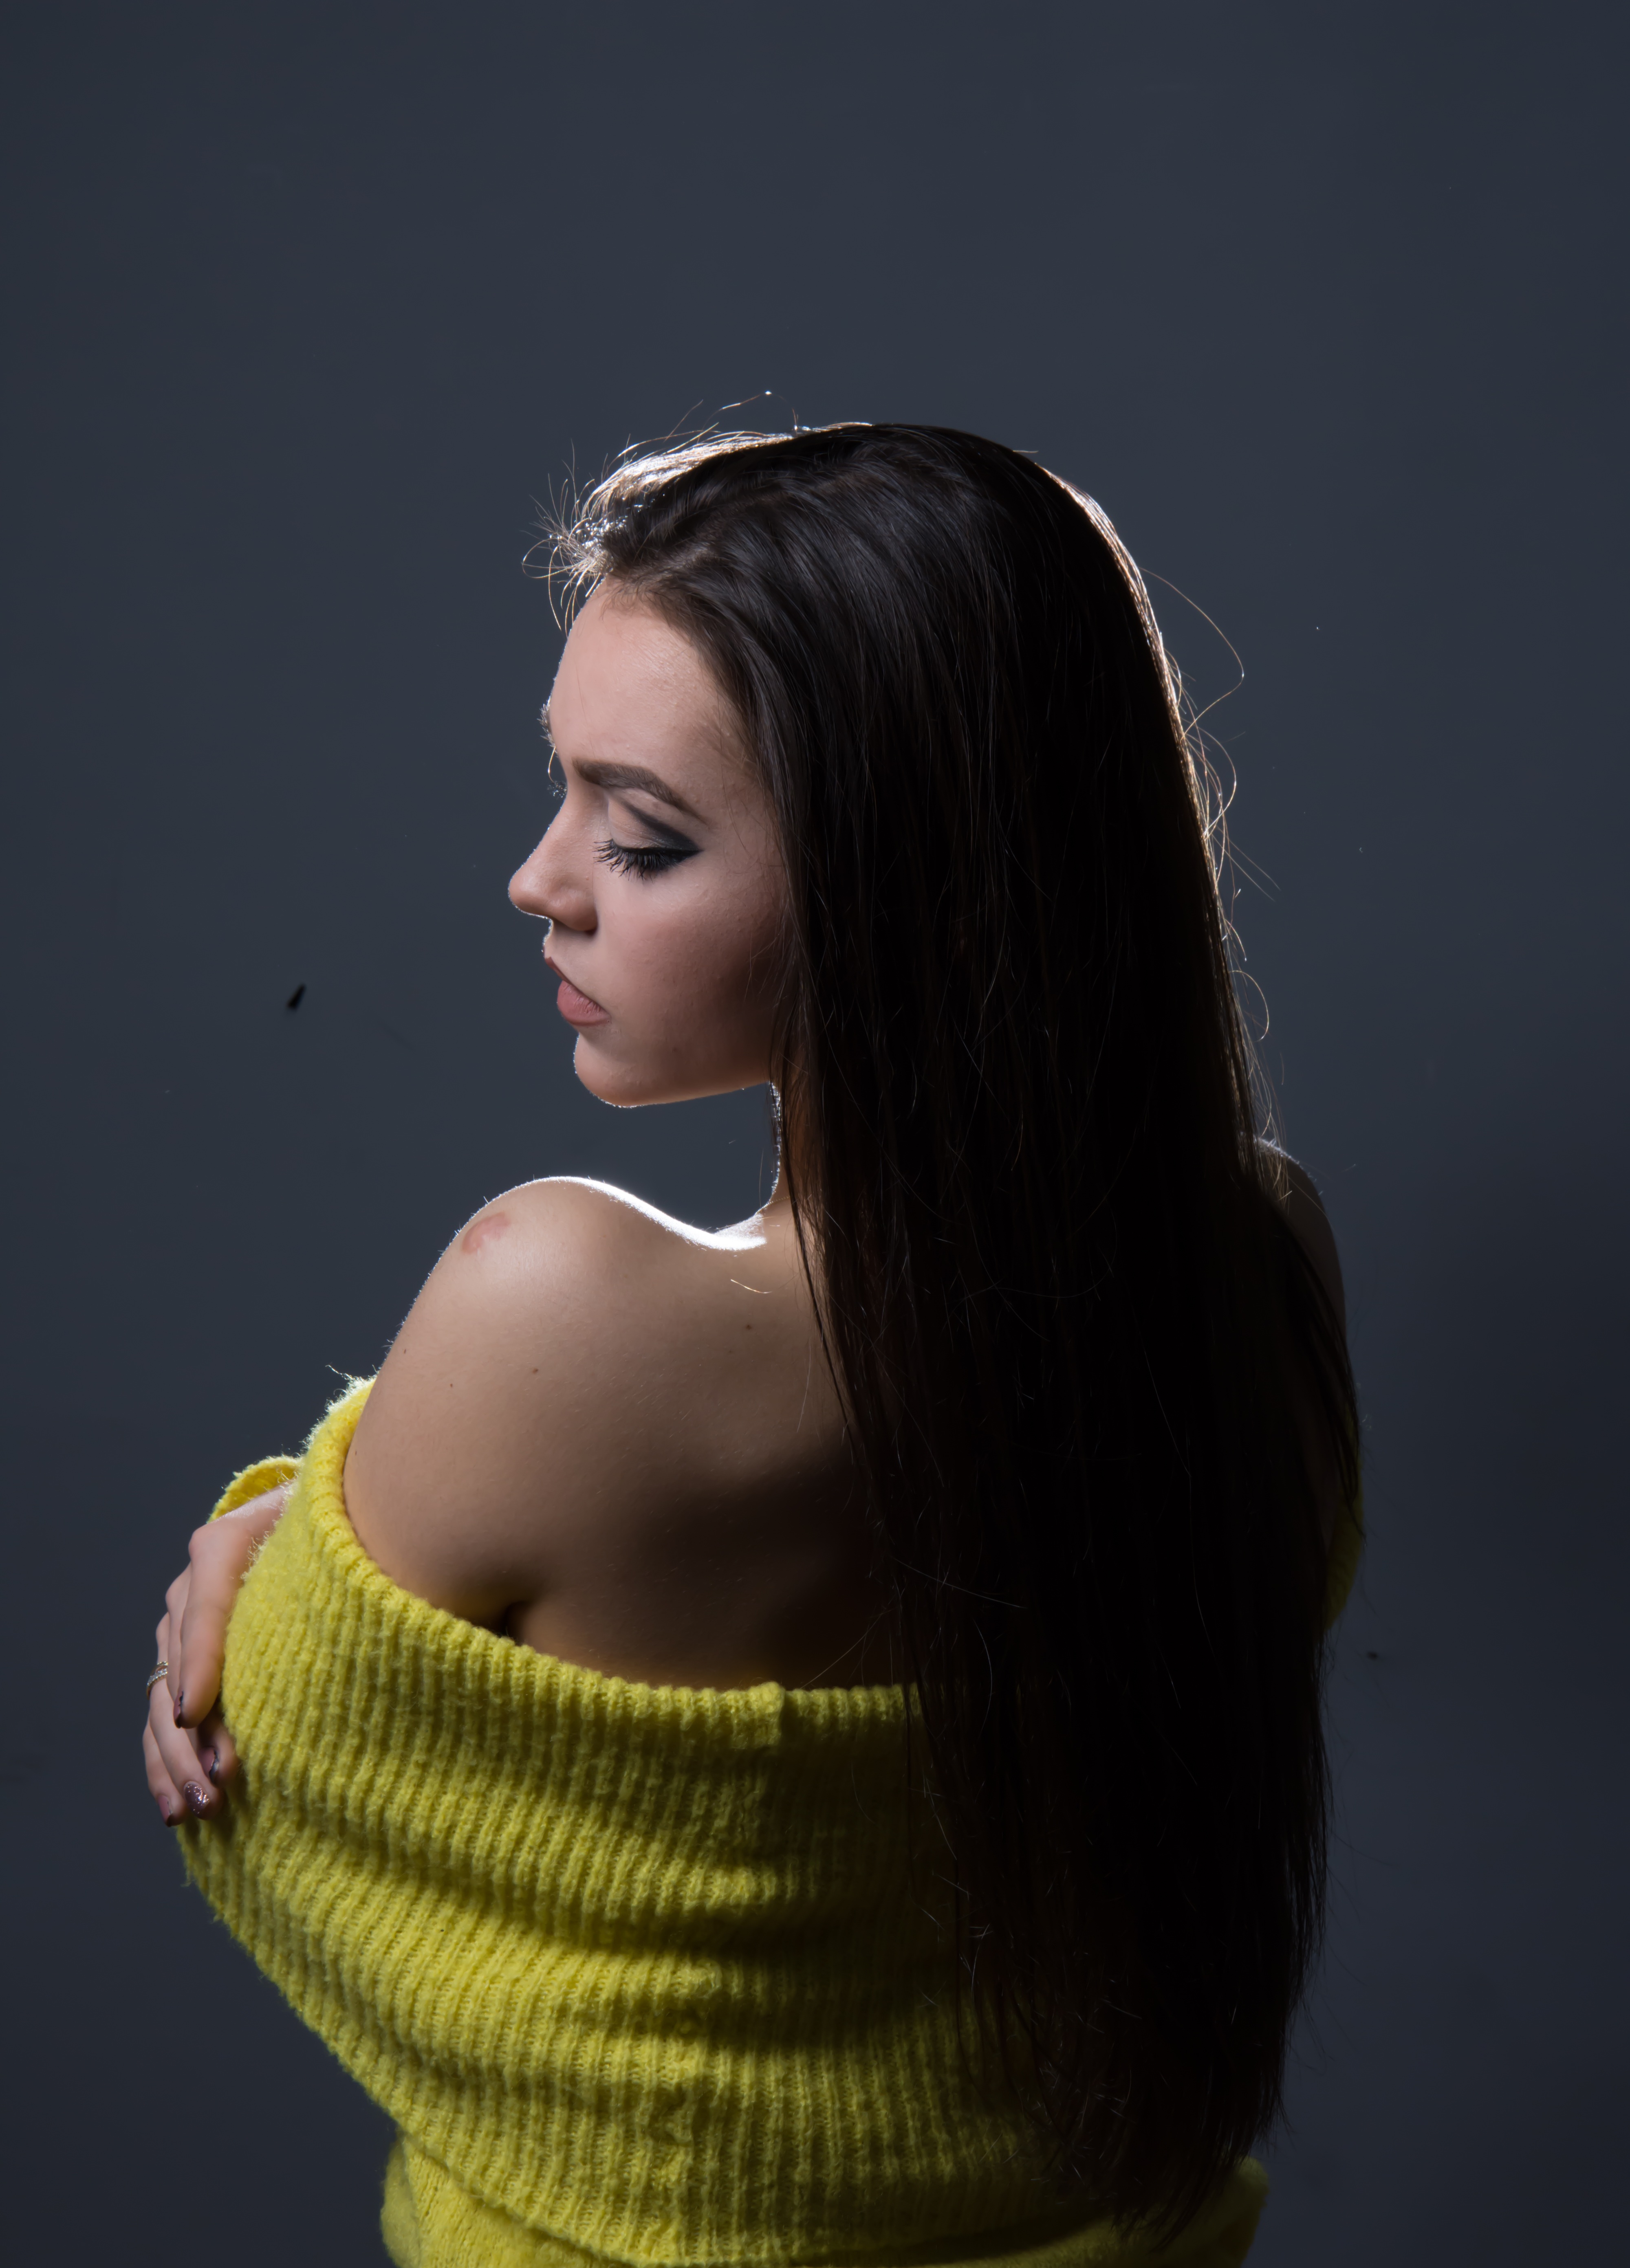
model, fashion, girl, fashion models, fashion model, young, woman, hair fashion model, female, attractive, portrait, style, sexy, person, glamour, studio, face, posing, sensuality, elegance, makeup, lady, pose, stylish, elegant, sensual, modern